William of Norwich

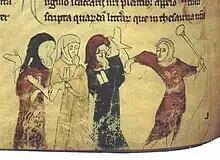
An illustration from the "Textus Roffensis" depicting the expulsion of the Jews from England in 1290 (British Library)

William's family and their fellow English quickly blamed the local Jewish community for the crime and demanded justice from the ecclesiastical court of Bishop William de Turbeville. Members of the Jewish community were summoned by the Bishop to attend court and submit to trial by ordeal, but the local Norman sheriff, John de Chesney, advised them that the ecclesiastical court had no jurisdiction over them, as they were not Christians.